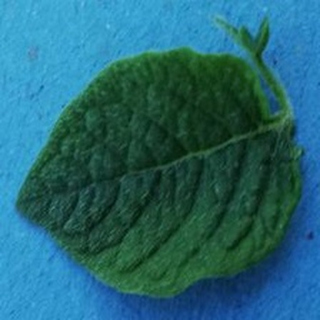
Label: healthy_potato